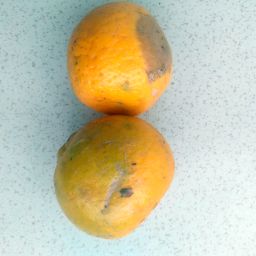
Fruit: Orange
Quality: Bad